The Fight with the Dragon

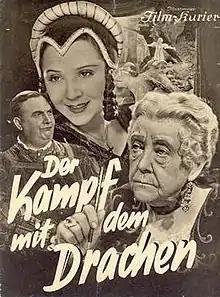

The Fight with the Dragon is a 1935 German comedy film directed by Franz Seitz and starring Adele Sandrock, Joe Stöckel and Hans Schlenck.